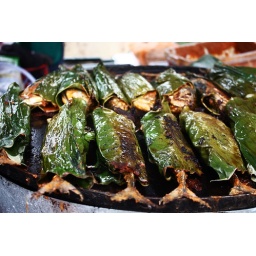
is heavily spiced fish grilling in banana leaves, while the &amp;quot;races&amp;quot; unite in groans of lust